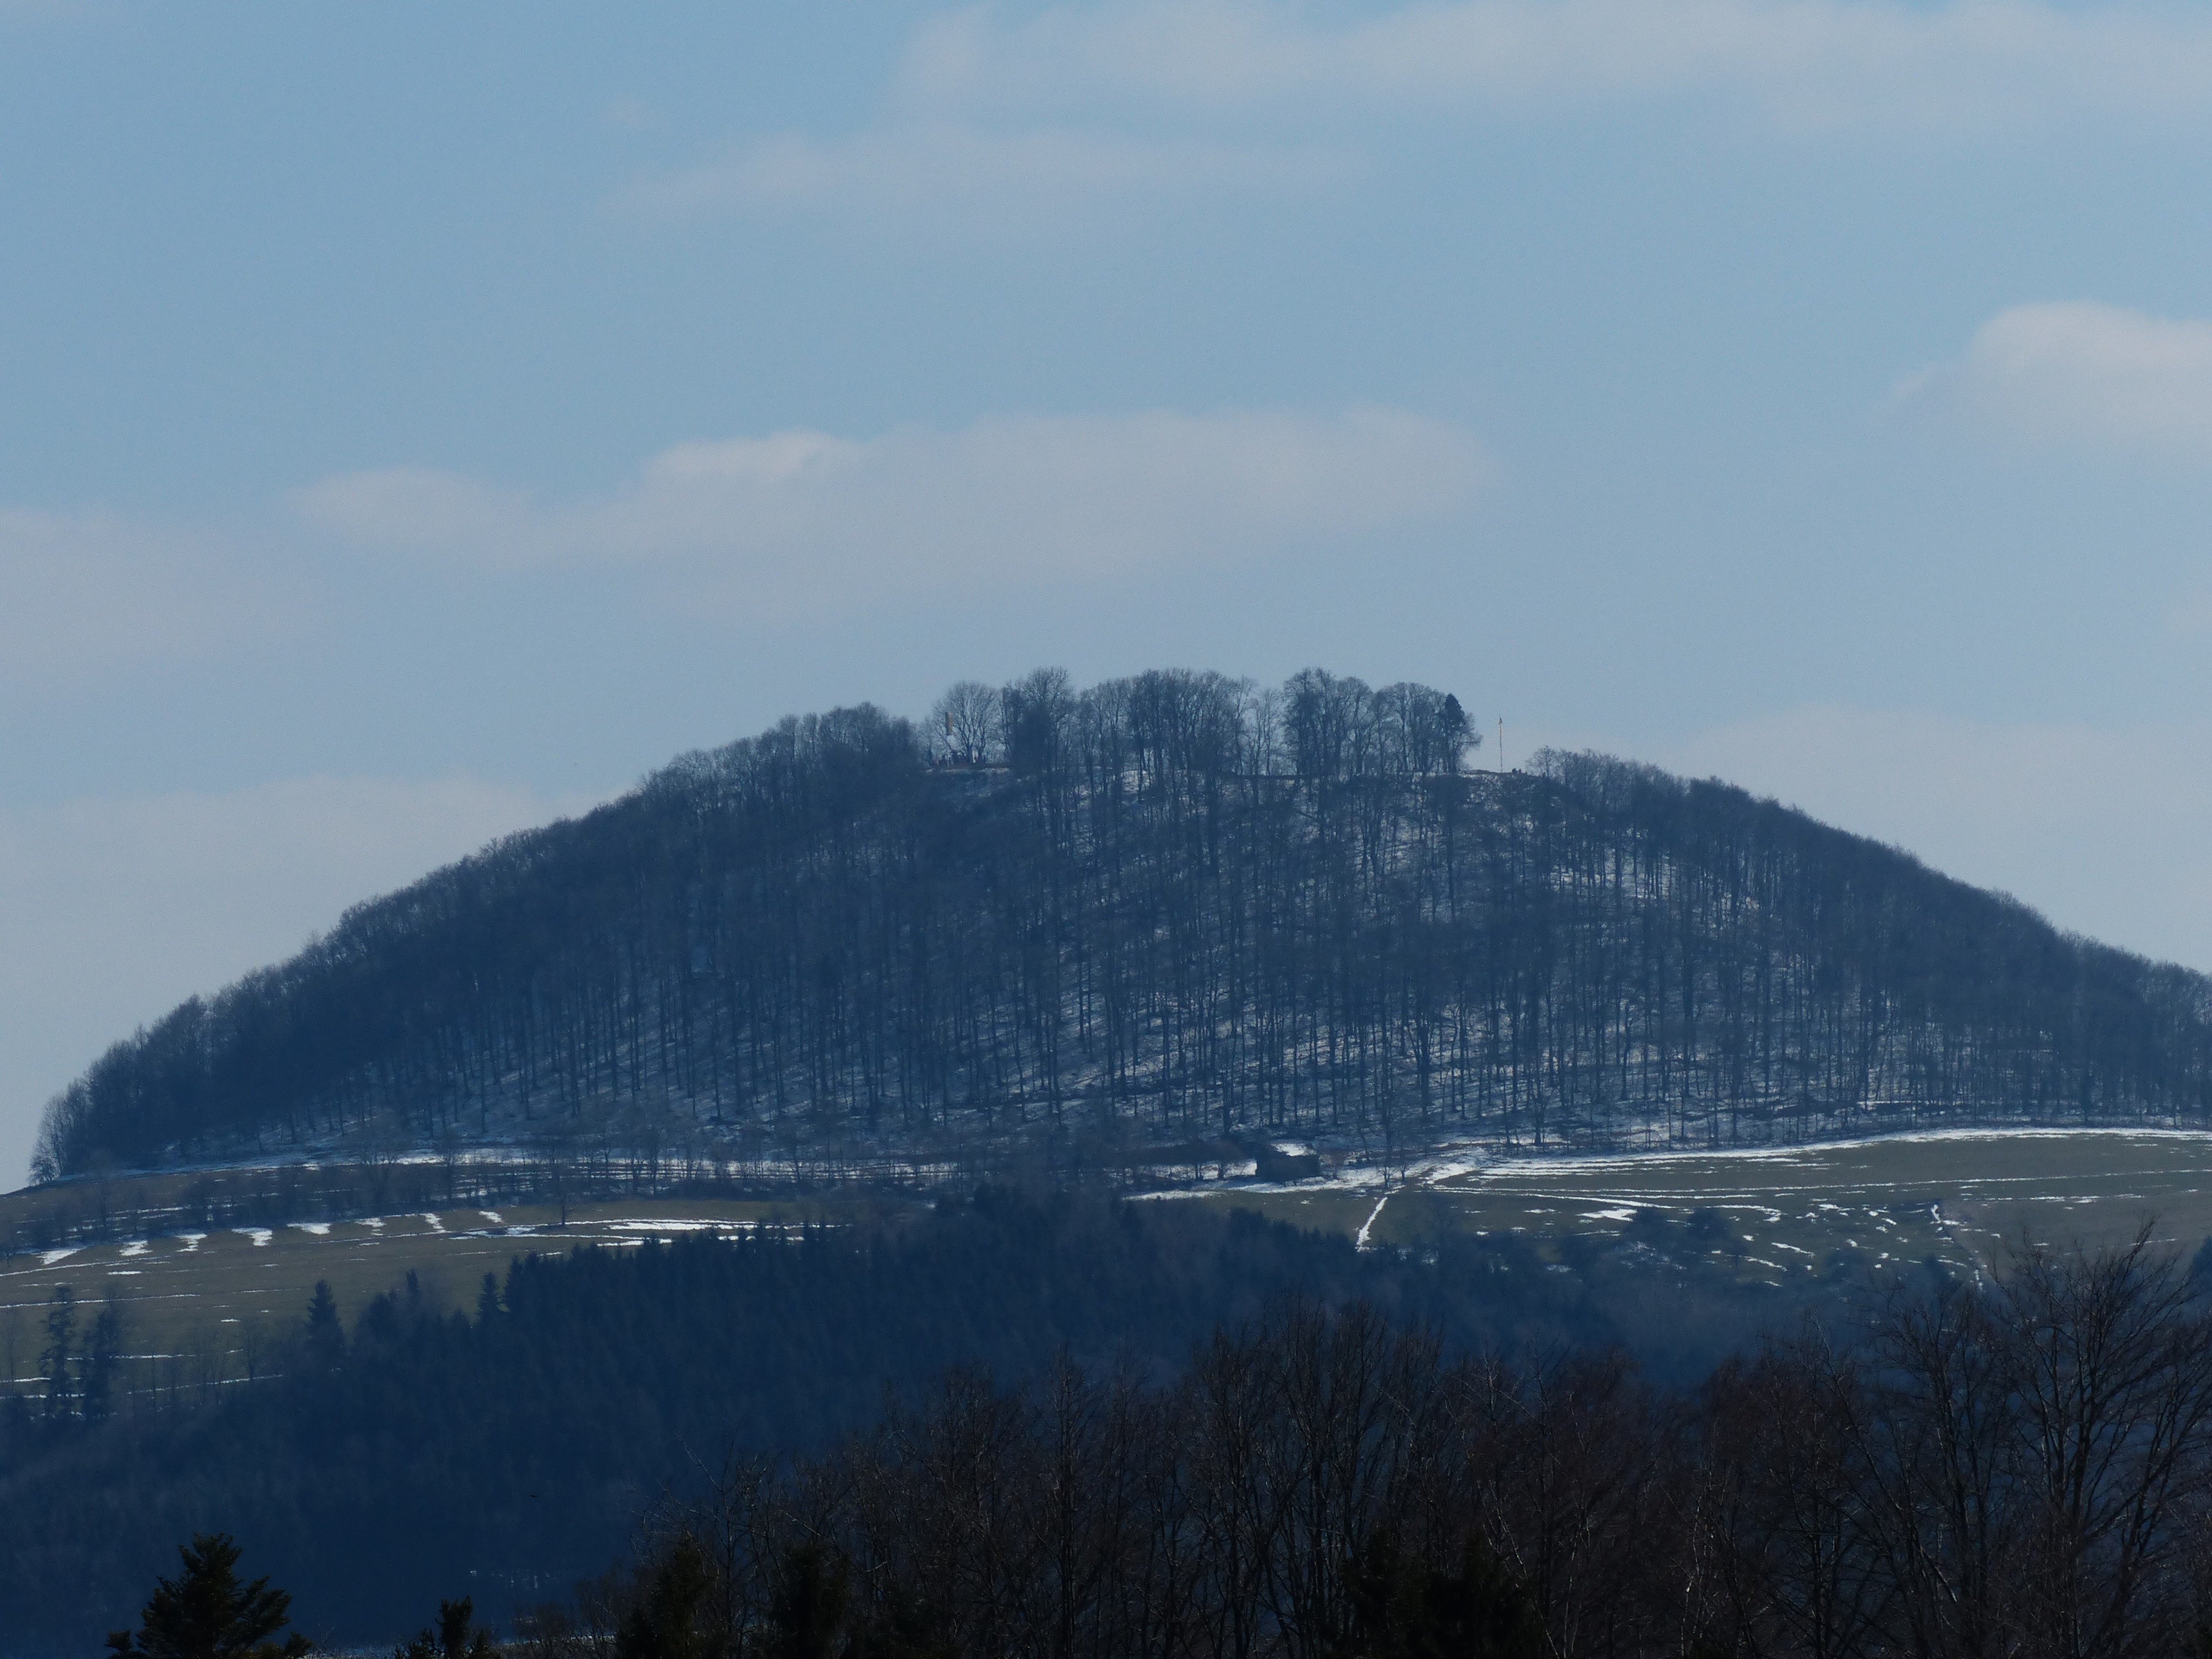
landscape, tree, mountain, snow, winter, cloud, hill, mountain range, weather, ridge, summit, plateau, landform, swabian alb, kaiserberg, hohenstaufen, rechberg, geographical feature, atmospheric phenomenon, atmosphere of earth, mountainous landforms, g ppingen, witness mountain